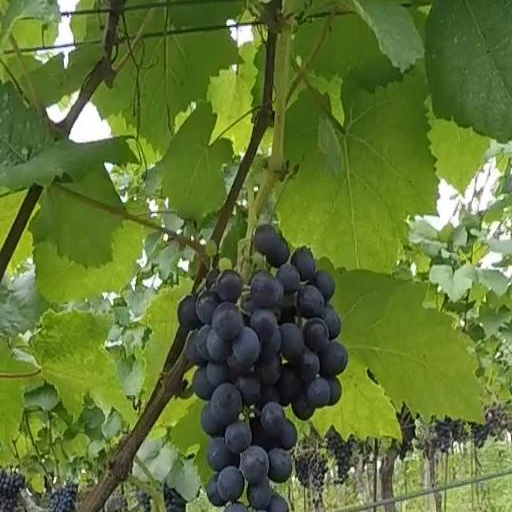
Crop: grape